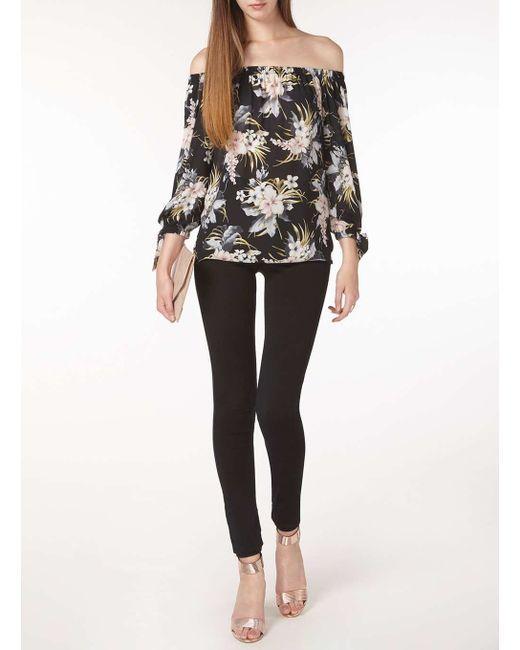
schwarzes schulterfreies Oberteil mit Blumenmuster, lässiges Oberteil